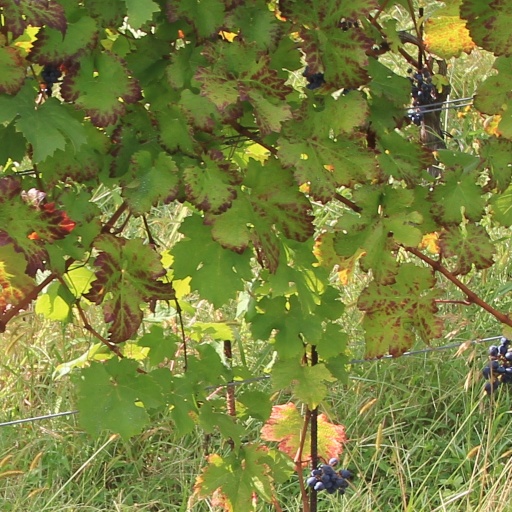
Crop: grape